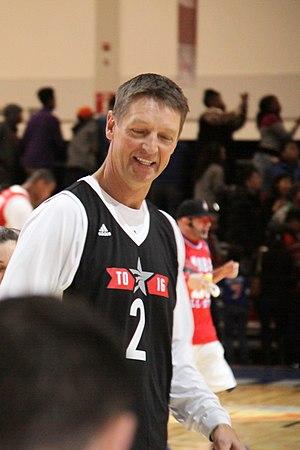
Detlef Schrempf est un ancien joueur de basket-ball germano-américain qui fit toute sa carrière en NBA.